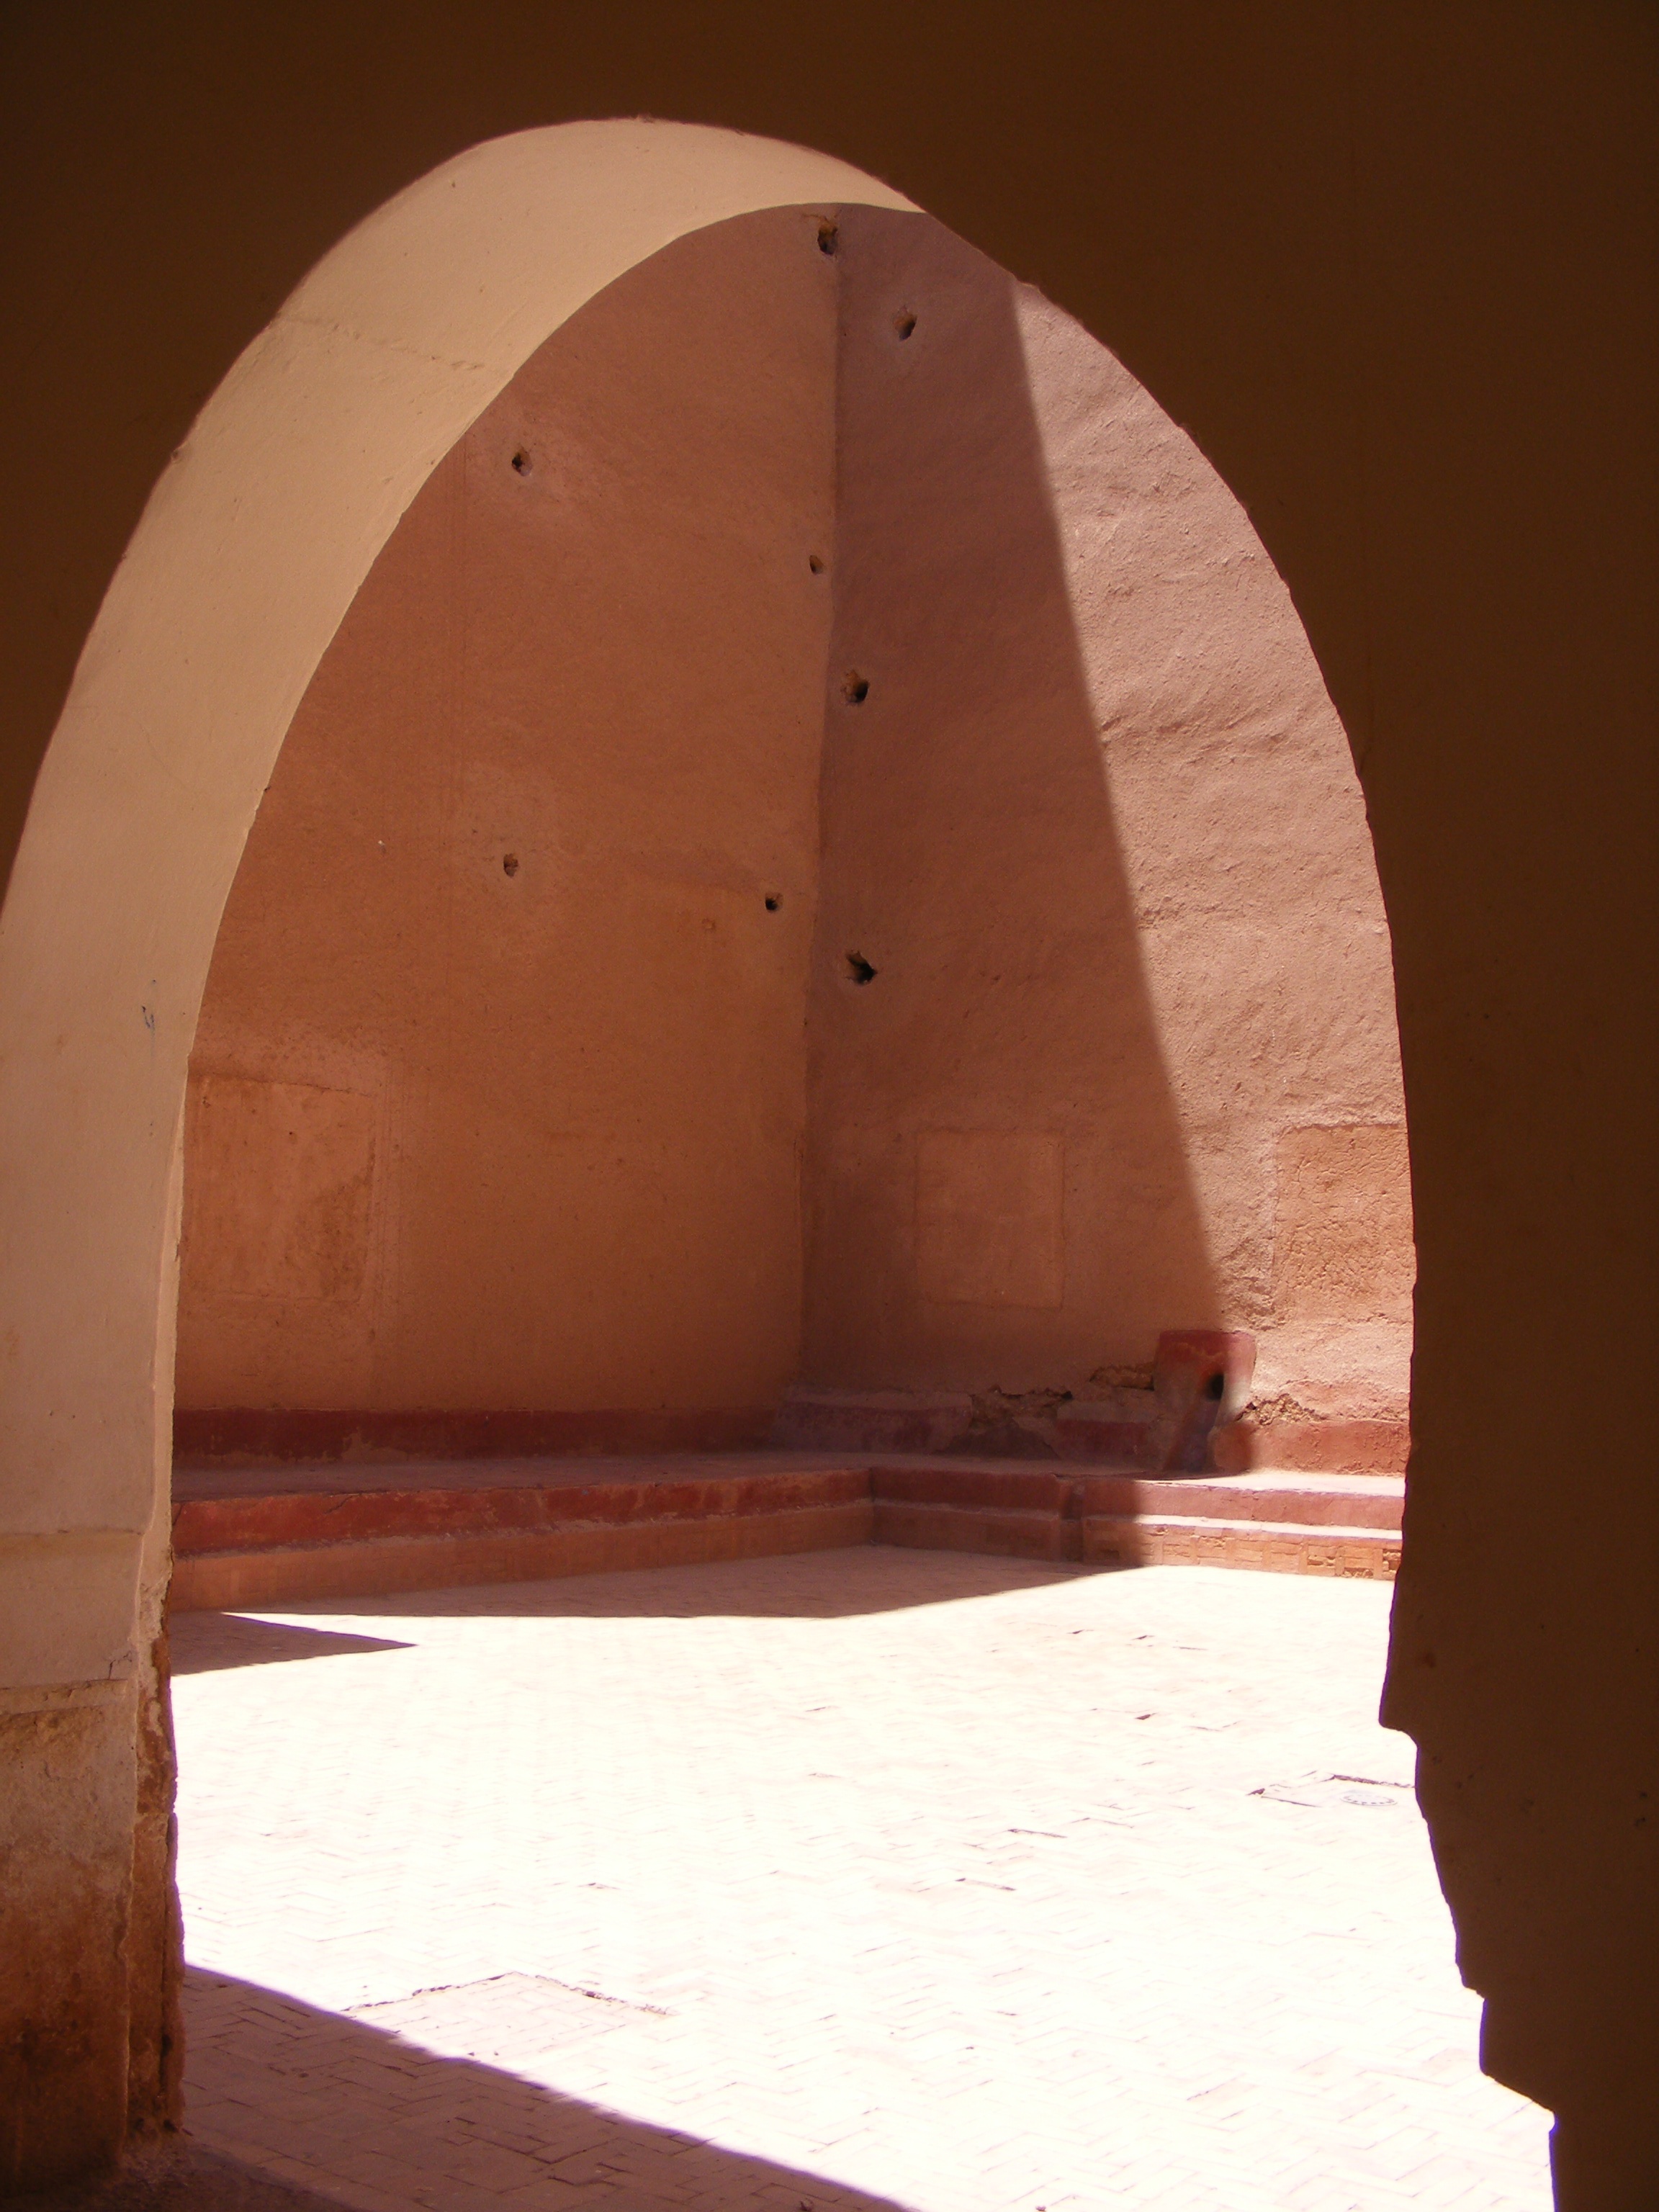
architecture, wood, house, desert, building, wall, arch, ancient, sculpture, temple, morocco, dome, shape, medina, ancient history